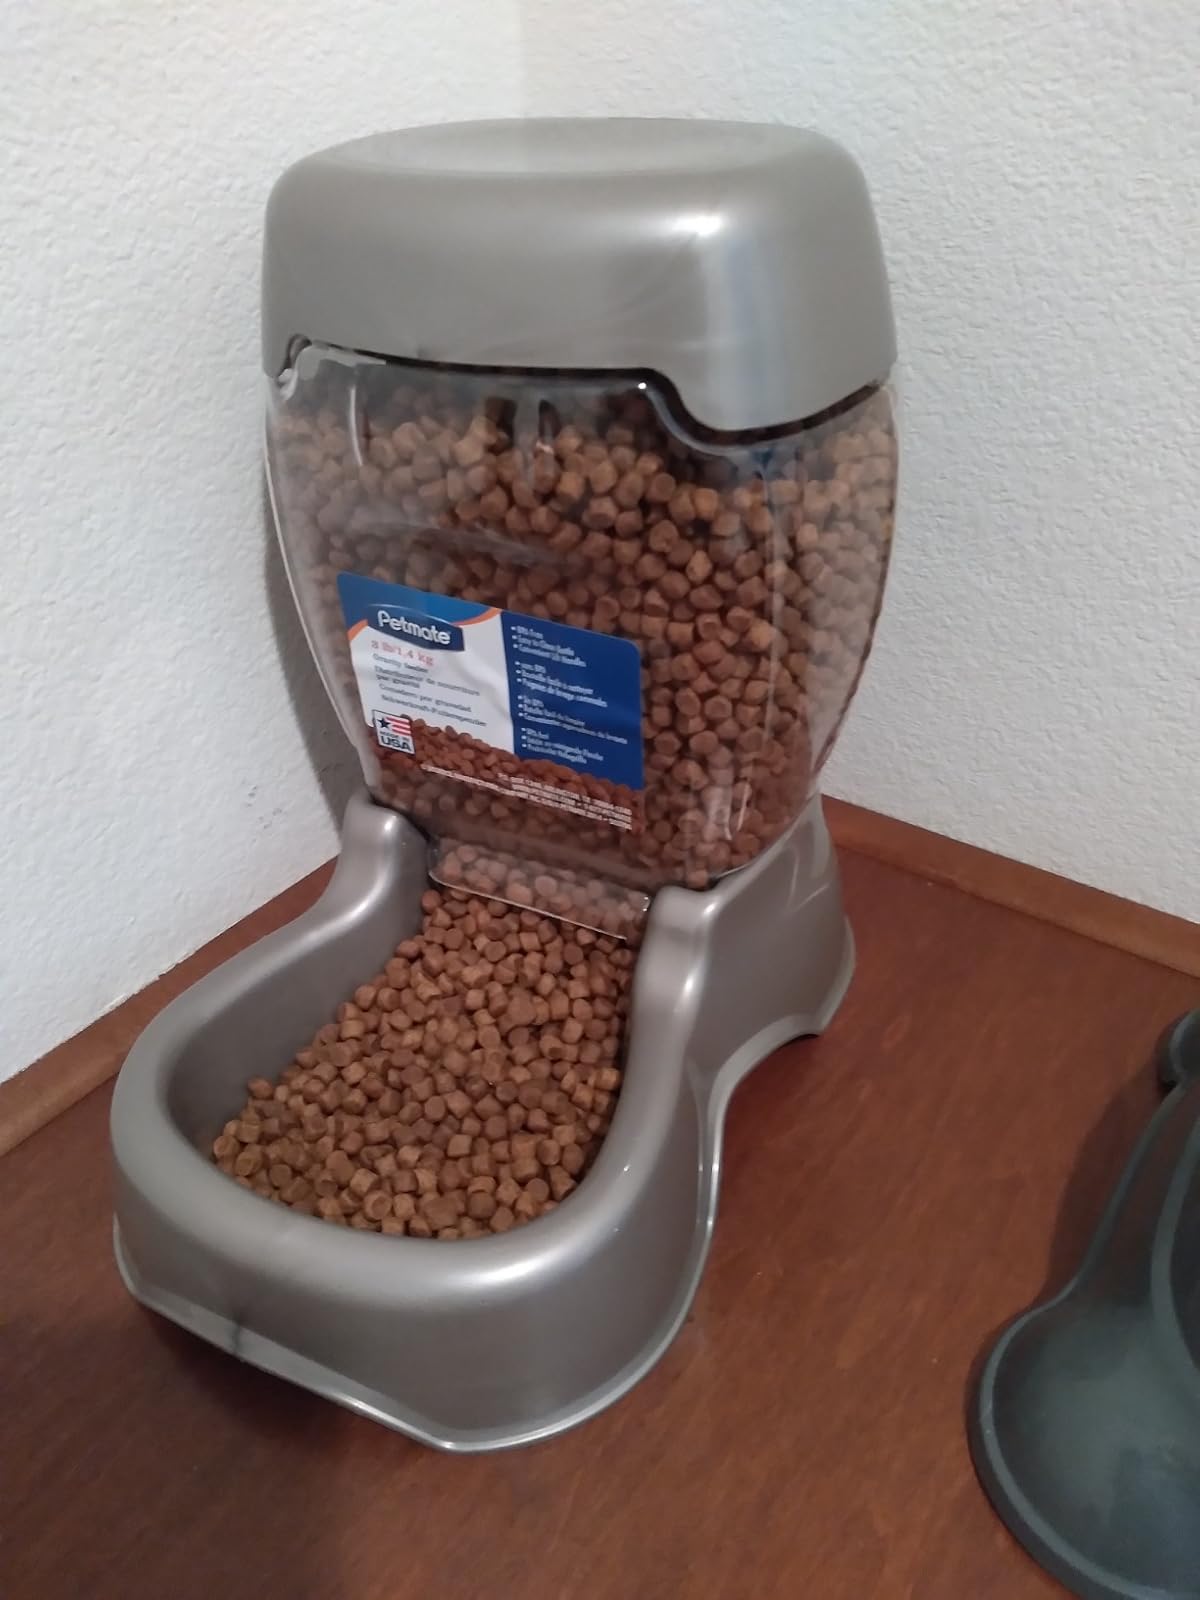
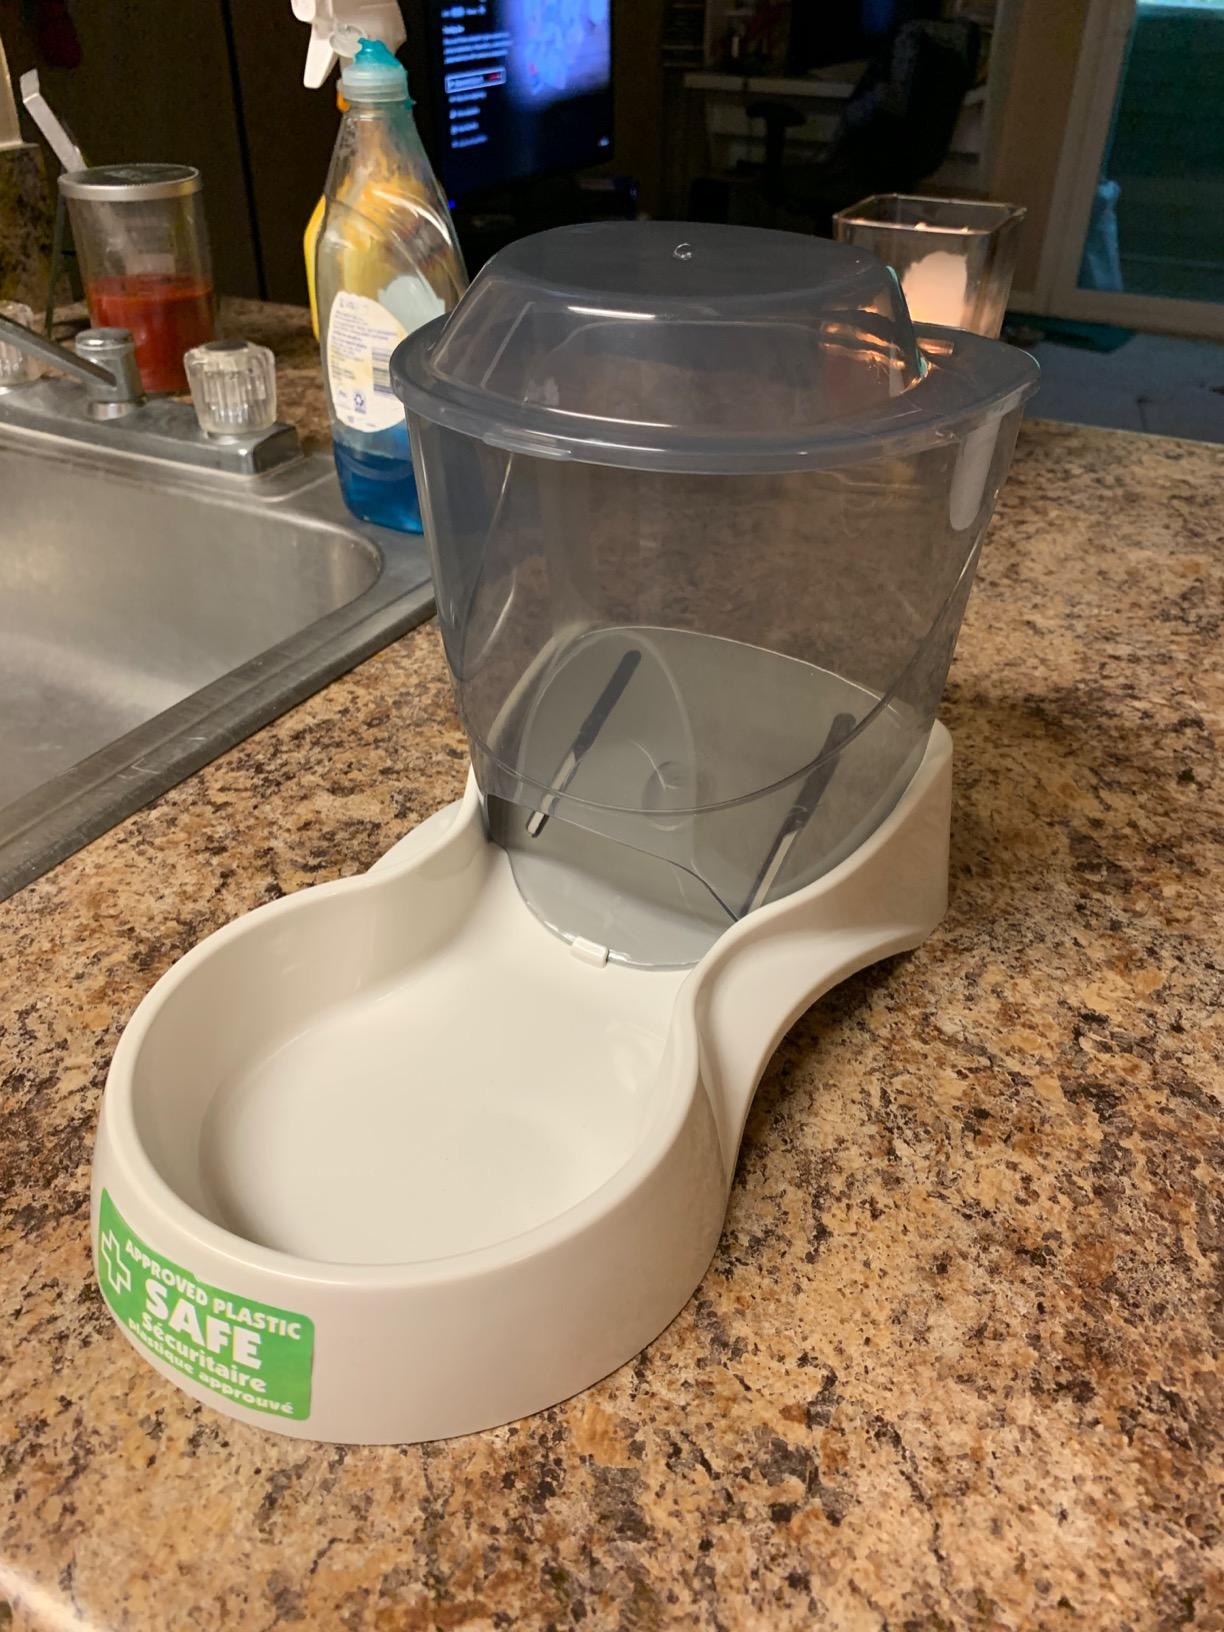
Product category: items_feeder
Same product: no